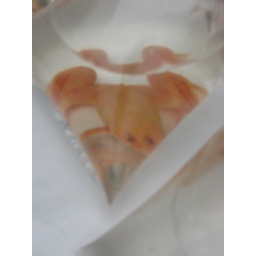
bird and fish market near people's square